Salliaruseq Island

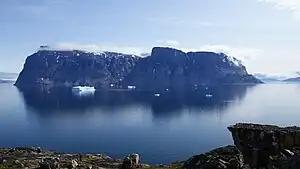
Western wall seen from the Nuussuatsiaq promontory at the base of the eastern wall of Uummannaq mountain

Salliaruseq is separated from the Uummannaq Island in the west by the Assorput Strait; from Appat Island and Saattut archipelago in the north by the central arm of Uummannaq Fjord; from the Qaqullussuit Peninsula jutting off the mainland in the east by Alaanguarqap Suullua strait; from the Ikerasak and Talerua islands in the southeast by the southern arm of the central Uummannaq Fjord, and from the Nuussuaq Peninsula in the south by the Sarqarput Strait.